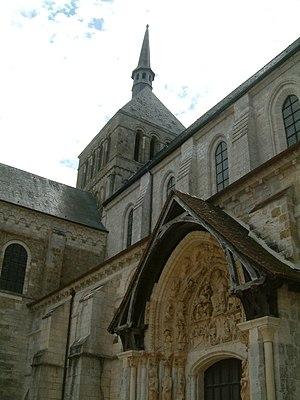
Abbaye de Saint-Benoît-sur-Loire, FRANCE
Saint-Benoît-sur-Loire est une commune française située dans le département du Loiret en région Centre-Val de Loire.